Naya Din Nai Raat

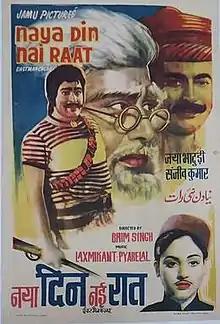

Naya Din Nai Raat is a 1974 Indian Hindi-language drama film directed by A. Bhimsingh. The film is a remake of 1964 Tamil movie "Navarathri". The film stars Sanjeev Kumar in nine roles. It enhanced his status and reputation as an actor in Hindi cinema. The nine roles played by Kumar correspond to the navarasa (nine rasas).